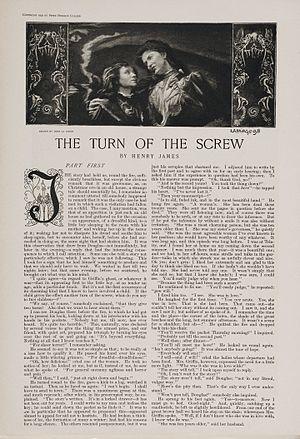
Le Tour d'écrou est une nouvelle fantastique de l'écrivain américano-britannique Henry James, parue initialement en feuilleton dans le magazine Collier's Weekly, du 27 janvier au 2 avril 1898. Mais le récit est autant une histoire de fantômes qu'une histoire de fantasmes. Le Tour d'écrou a été également popularisé dans le monde, après son adaptation en opéra par Benjamin Britten en 1954.